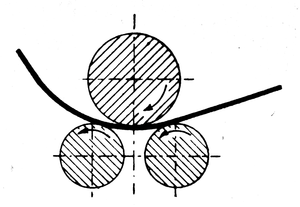
Une cintreuse permet le cintrage de pièces métalliques afin de leur donner des formes arrondies. Il existe plusieurs types de cintreuses suivant s'il s'agit de tôles ou de profilés.